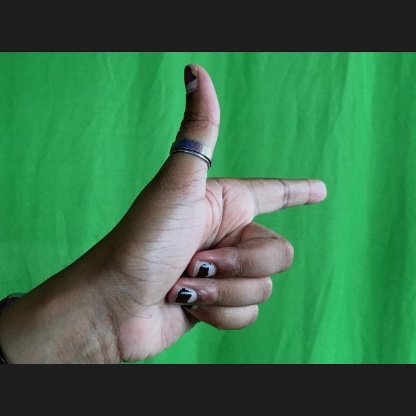
Mudra: Chandrakala